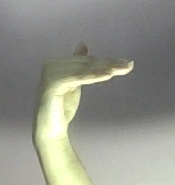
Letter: khaa